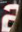
Number: 2